Colin Low, Baron Low of Dalston

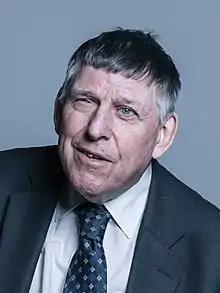
Official portrait, 2018

Colin Mackenzie Low, Baron Low of Dalston, (born 23 September 1942) is a British politician, law scholar and member of the House of Lords.